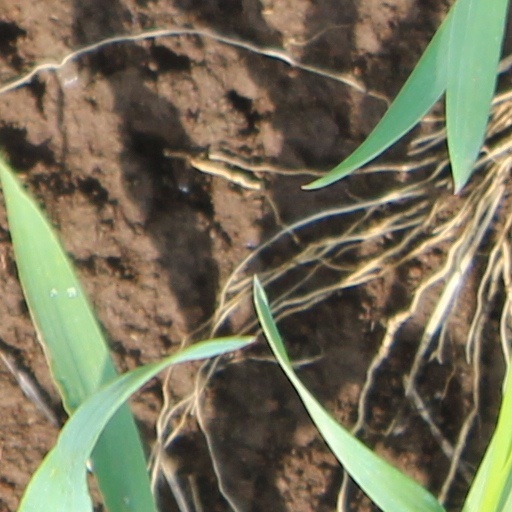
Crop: wheat